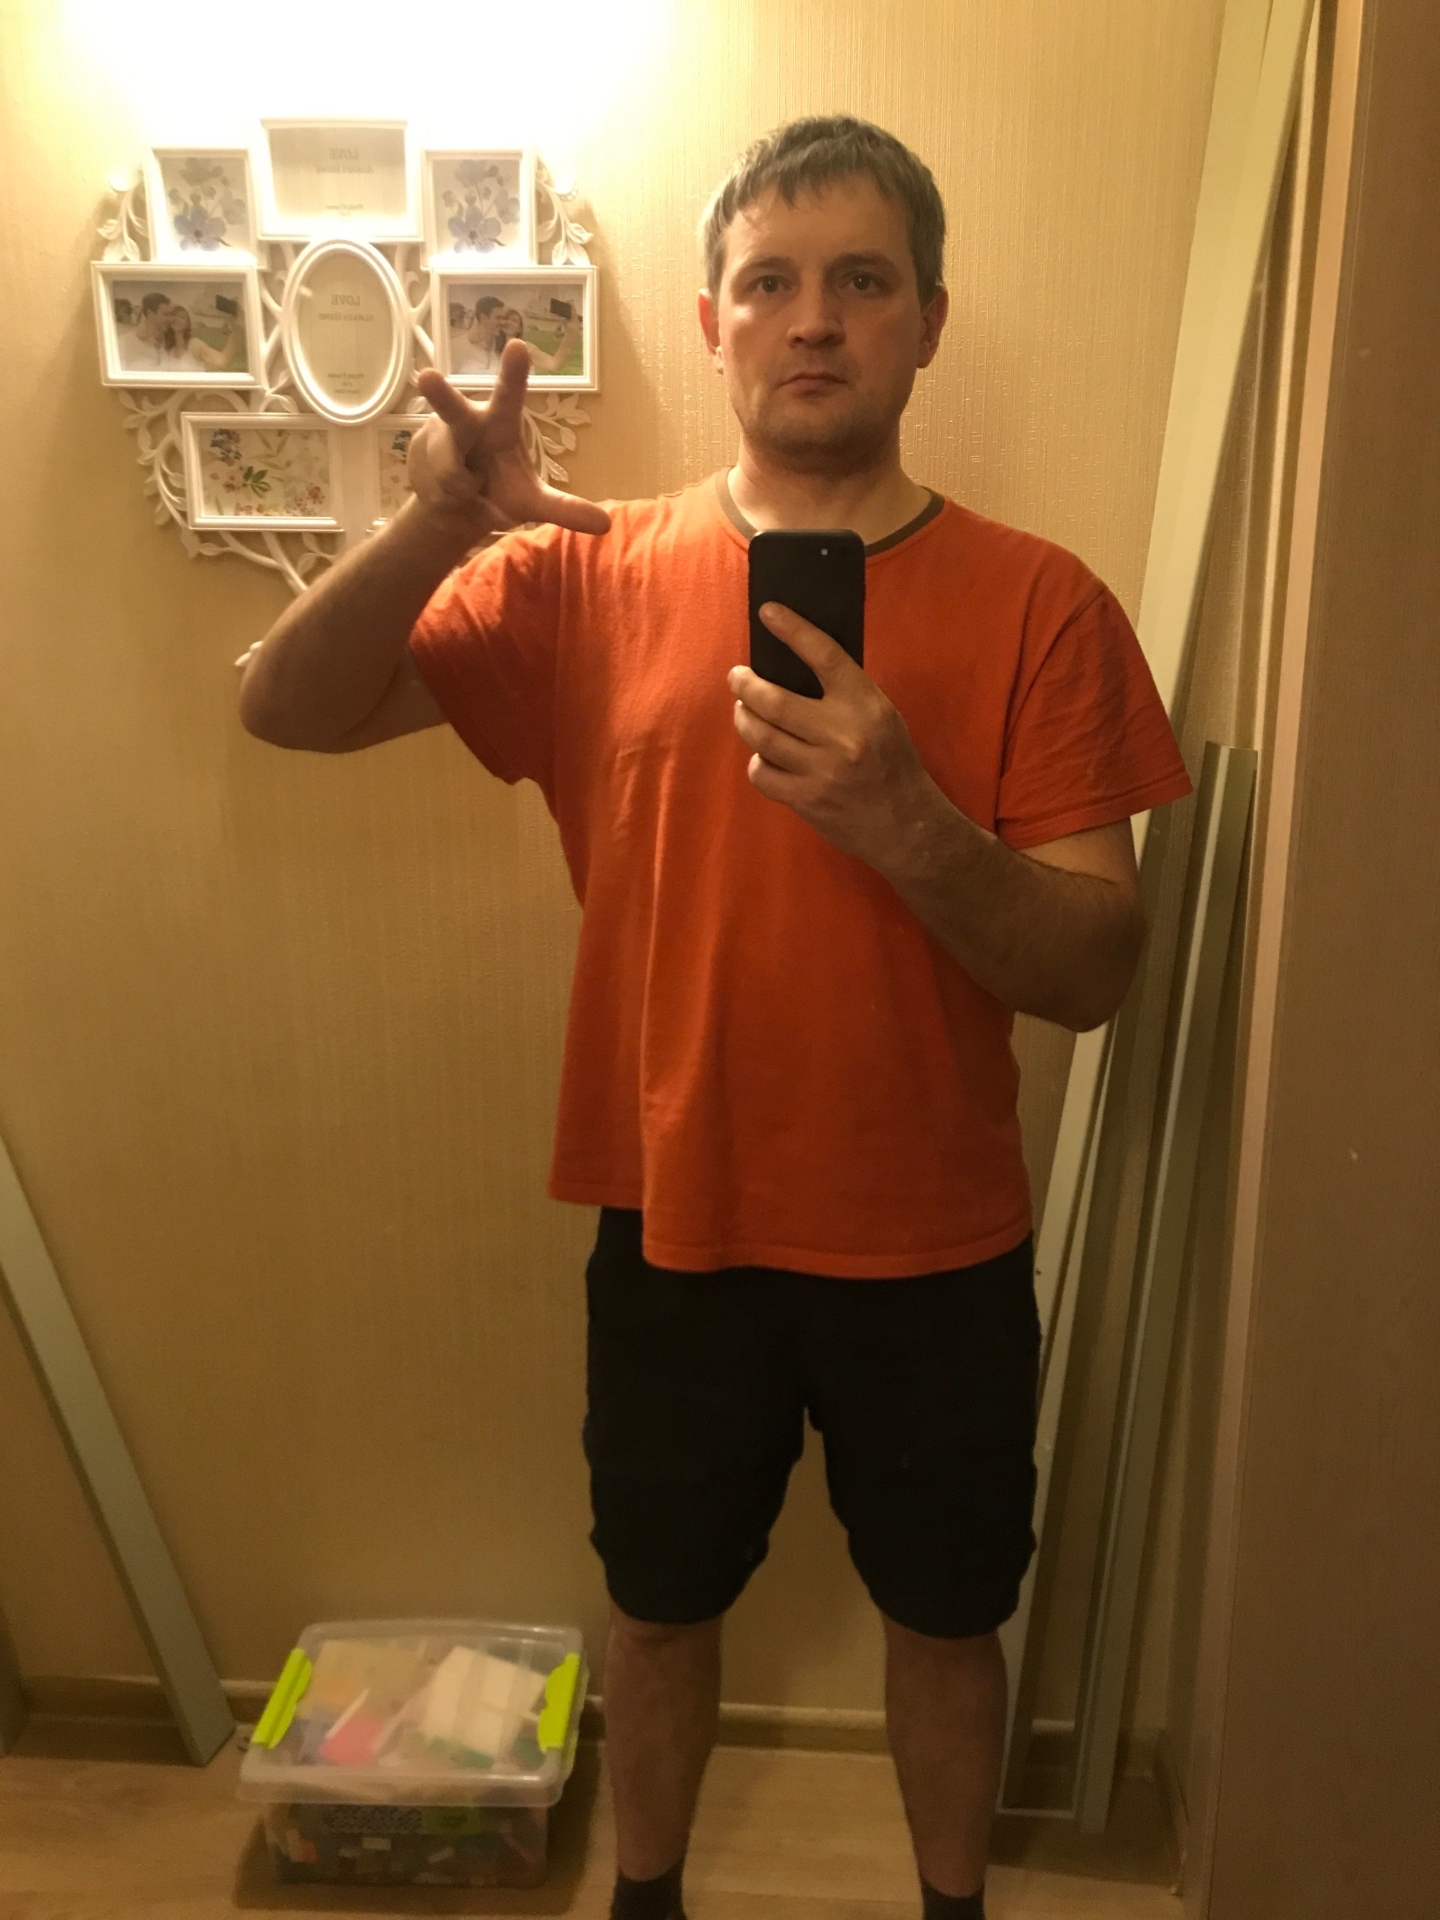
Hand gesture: three2